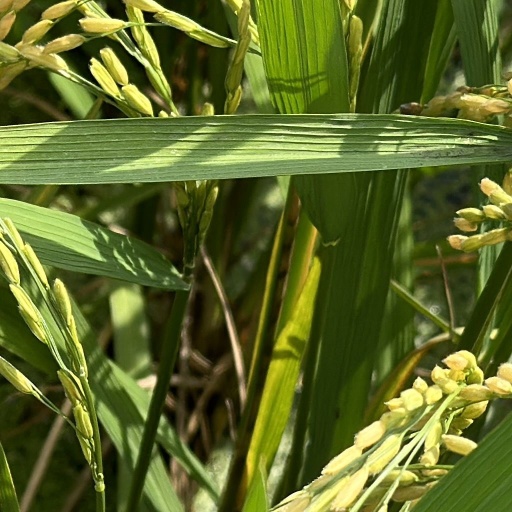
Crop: rice